Sir Thomas Spencer, 3rd Baronet

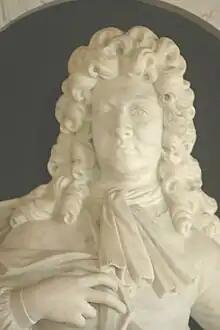
Sir Thomas Spencer, as depicted in his memorial in the Spencer Chapel of Yarnton parish church, Oxfordshire

Sir Thomas Spencer, 3rd Baronet (1 January 1639 – 6 March 1685) was an English politician who sat in the House of Commons from 1660 to 1679.